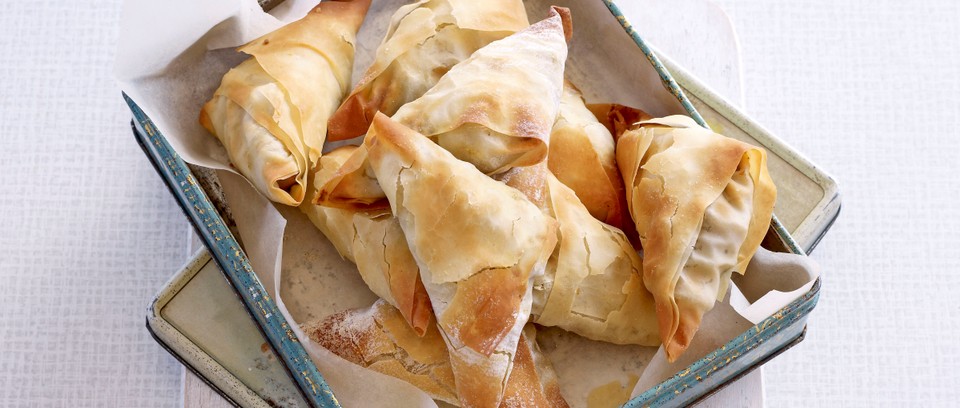
Dish: samosa